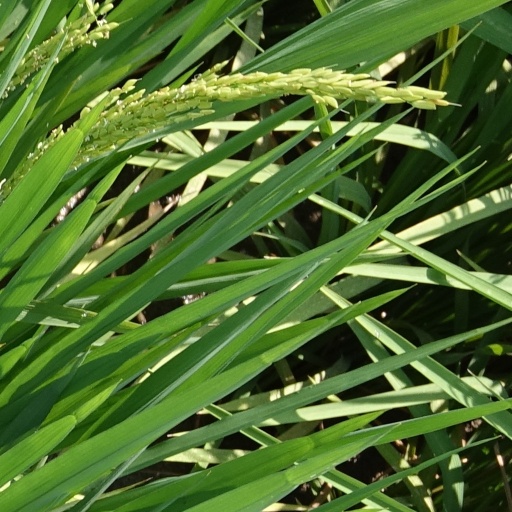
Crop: rice